Rio Grande do Sul

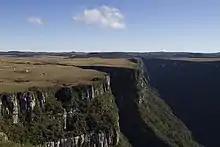
Canyon Fortaleza at the Aparados da Serra National Park.

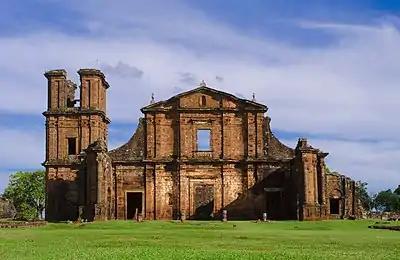
The historic town of São Miguel das Missões

Rio Grande do Sul lies within the south temperate zone and is predominantly humid subtropical ("Cfa", according to the Köppen climate classification). The climate is subtropical highland ("Cfb") in the highest areas. There are four relatively well-defined seasons and rainfall is well distributed throughout the year, but occasional droughts can occur. The winter months, June to September, are characterized by heavy rains and by a cold southwesterly wind, called minuano, which sometimes lowers the temperature to below freezing, especially in the mountainous municipalities, where snowfalls can occur. The lowest official temperature registered in the state was in Bom Jesus, on August 1, 1955. In summer, the temperature rises to , and heat related injuries are not uncommon.